Anfu ham

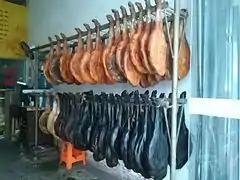
Anfu ham in Anfu County, Jiangxi province, China

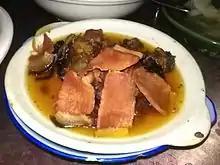
Cooked Anfu ham

Anfu ham is a type of dry-cured ham named after the town of Anfu in Jiangxi, China, where it originated. Red with a yellowish tint, the ham's skin is thin, but the meat itself is thick. The ham gets its flavor from being salted and smoked and can be eaten on its own or used to add flavor to dishes. It is made in Anfu and other locations.